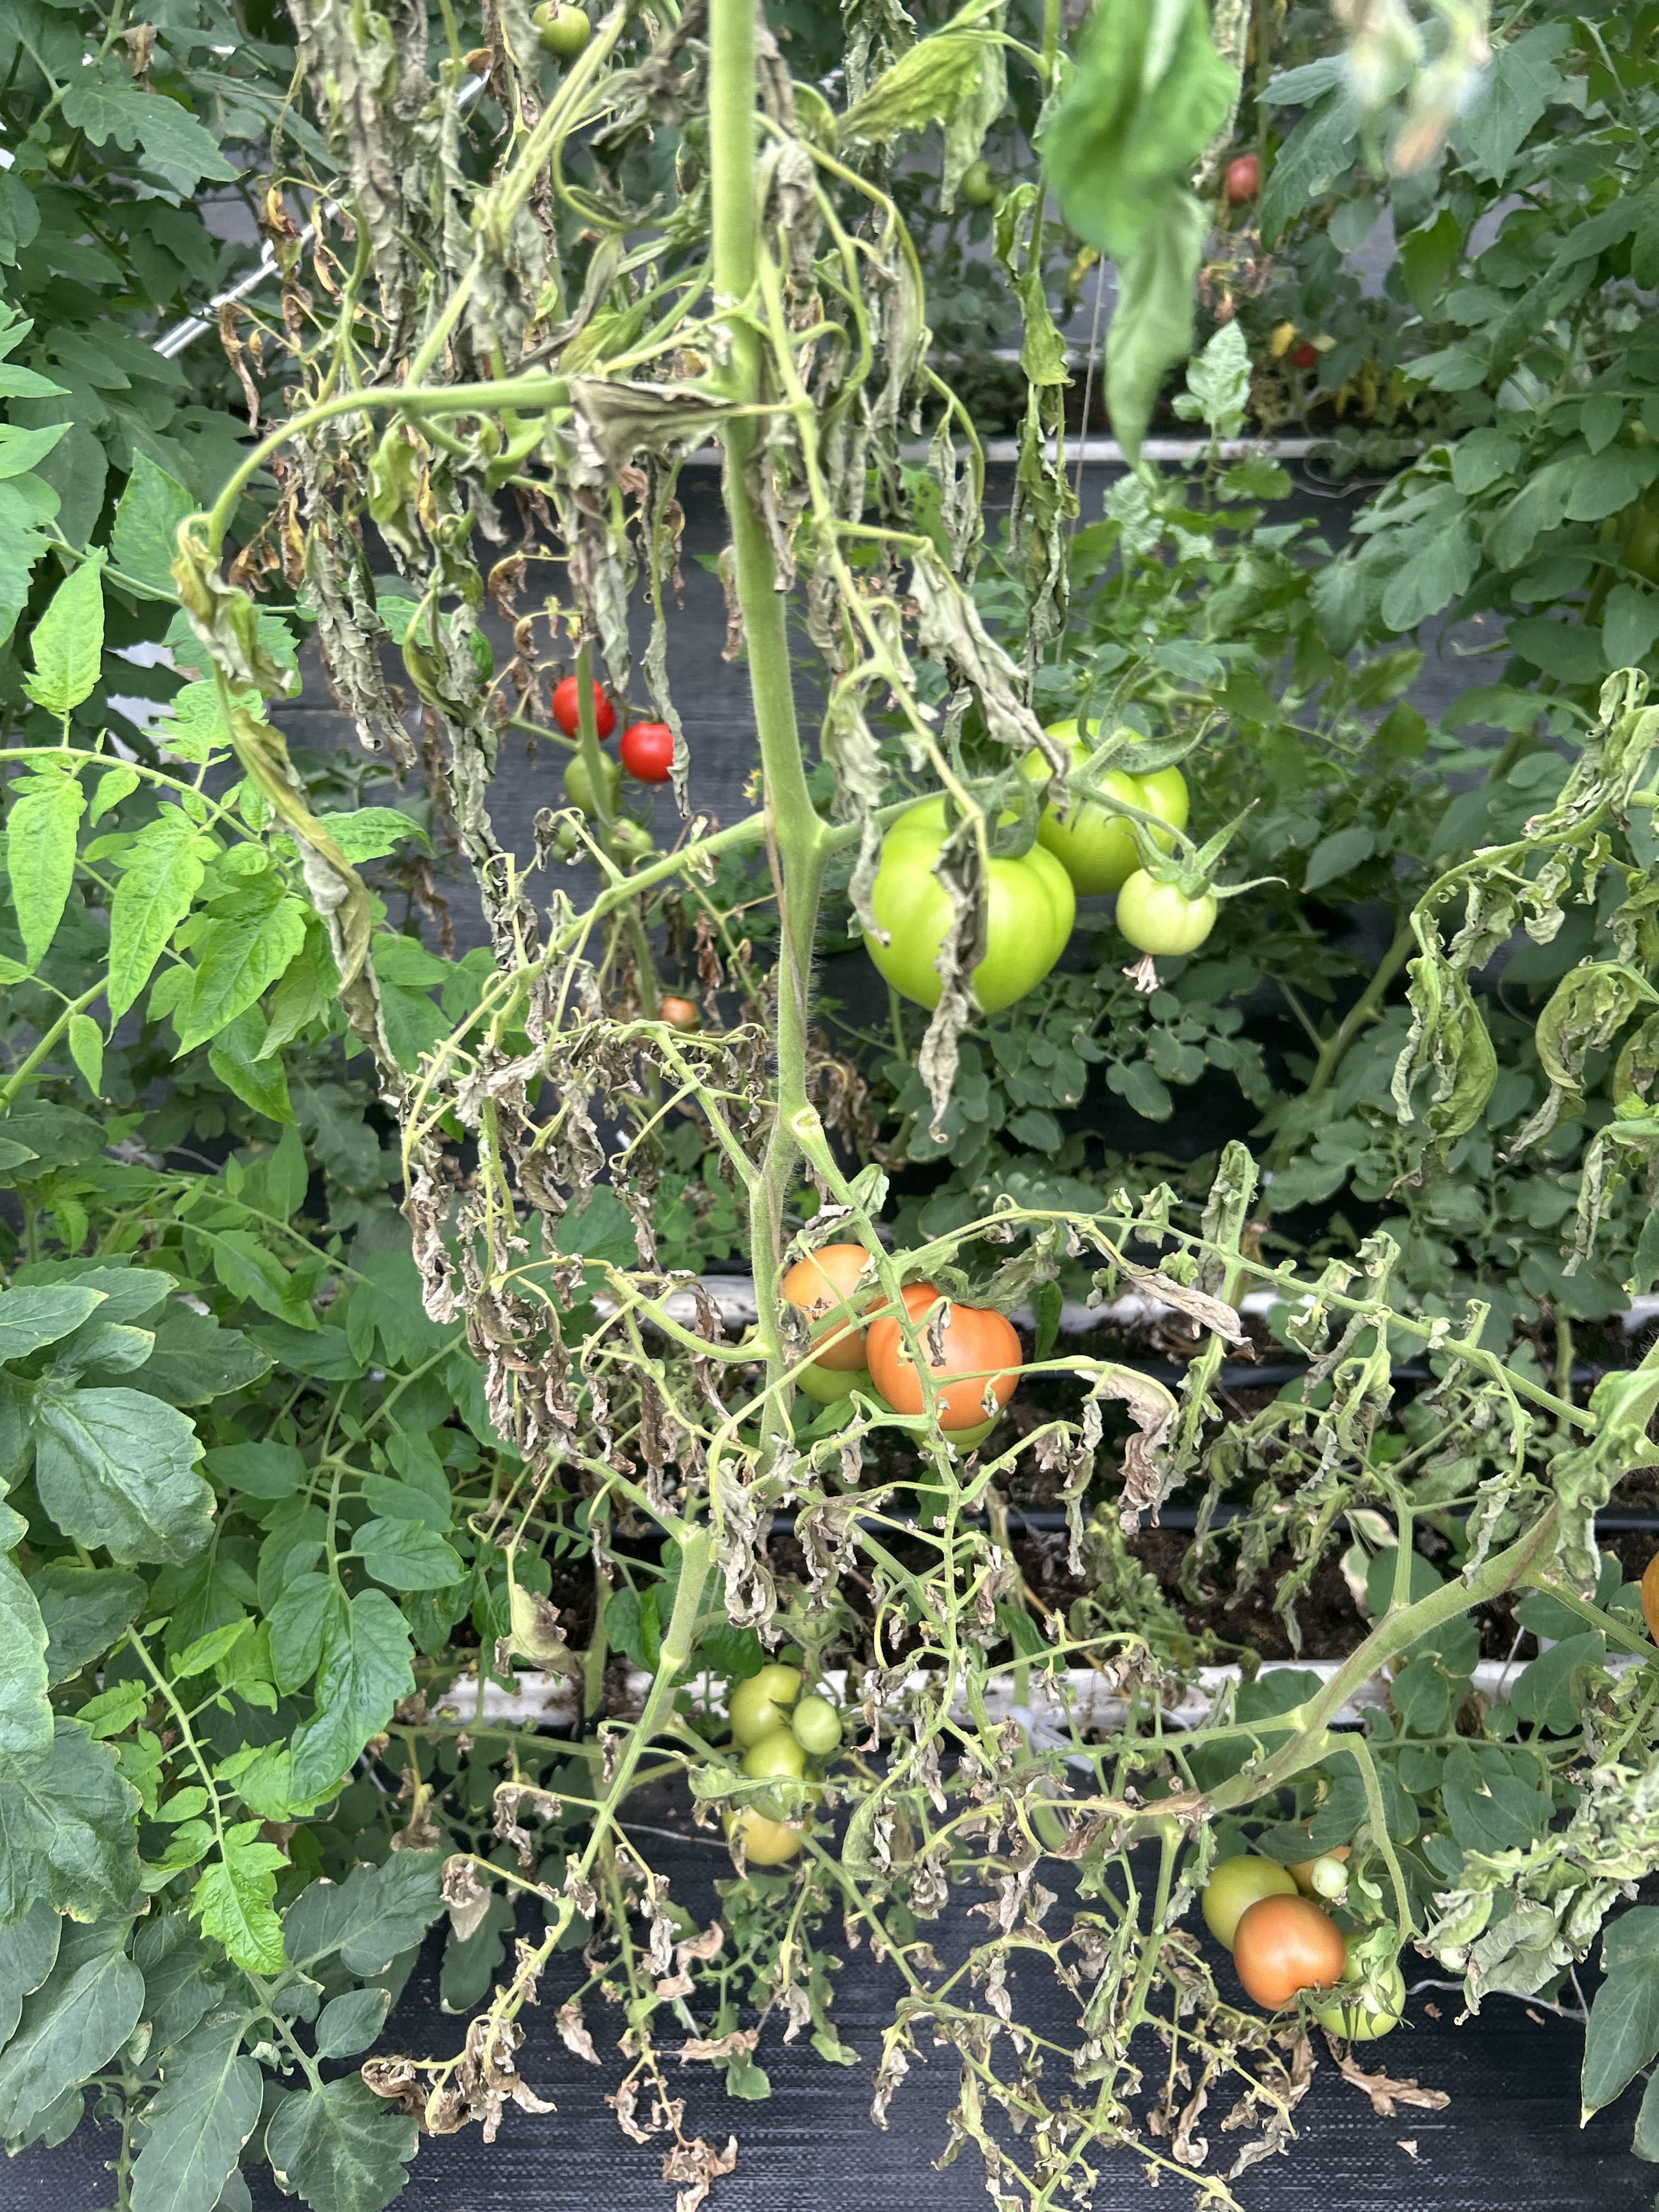
Disease: Wilt